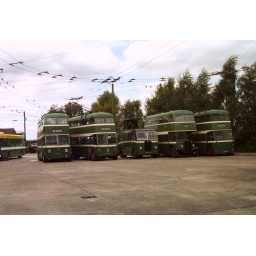
5 Nottingham vehicles, including 3 trolleybuses a motor bus and a tower wagon in Sandtoft Square. 27.08.07.